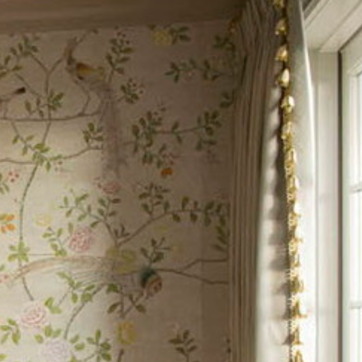
Material: wallpaper